Classical order

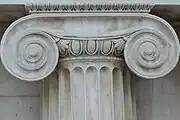
Ionic capital from the Queen Elizabeth II Great Court of the British Museum (London)

The Doric order originated on the mainland and western Greece. It is the simplest of the orders, characterized by short, organized, heavy columns with plain, round capitals (tops) and no base. With a height that is only four to eight times its diameter, the columns are the most squat of all orders. The shaft of the Doric order is channeled with 20 flutes. The capital consists of a necking or annulet, which is a simple ring. The echinus is convex, or circular cushion like stone, and the abacus is a square slab of stone.